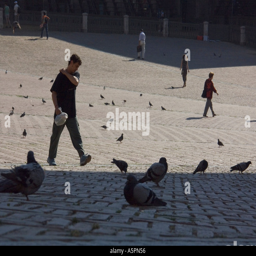
pedestrians in the central square